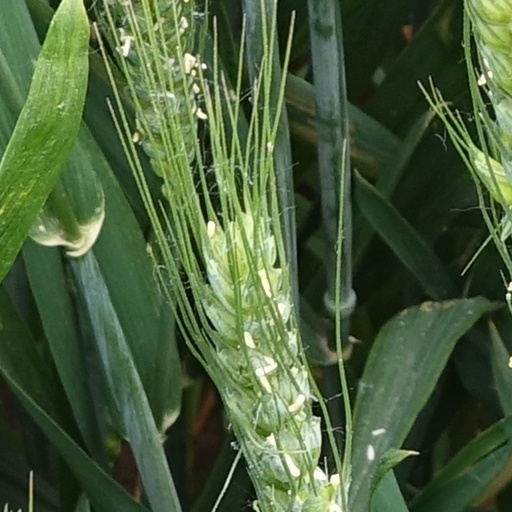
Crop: wheat